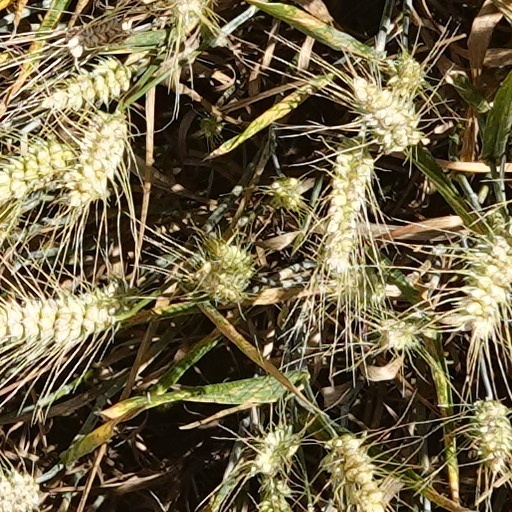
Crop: wheat